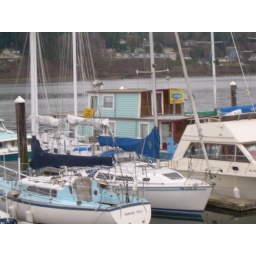
Percival Landing in Olympia...blue house boat is the one mom stayed on